Magister officiorum

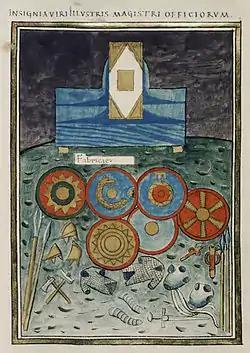
The insignia of the Eastern as displayed in the : the codicil of his office on a stand, shields with the emblems of the "Scholae" regiments, and assorted arms and armour attesting the office's control of the imperial arsenals.

Although some scholars have supported its creation under Emperor Diocletian, the office can first be definitely traced to the year 320, during the reign of Roman emperor Constantine the Great, but was probably created sometime soon after 312–13, probably as part of an effort to limit the power of the praetorian prefect ("praefectus praetorio") the Roman emperor's chief administrative official.